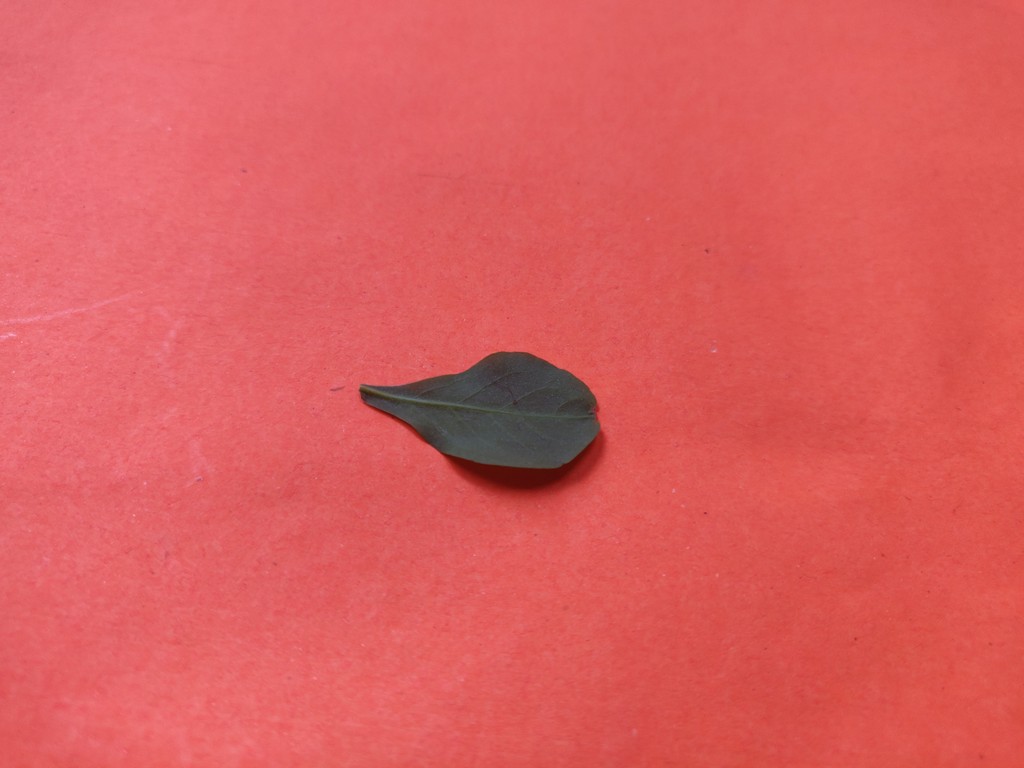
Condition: Healthy
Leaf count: single
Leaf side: back